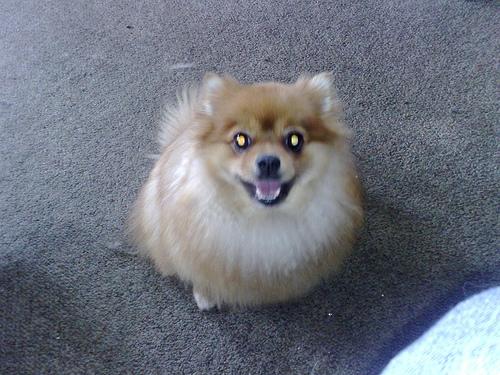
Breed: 1936-n000005-Pomeranian